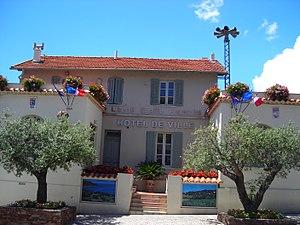
Mairie de La Croix-Valmer dans le Var
La Croix-Valmer est une commune française située dans le département du Var, en région Provence-Alpes-Côte d'Azur. La commune est issue d'une scission intervenue en 1934 d'avec la commune de Gassin. Les habitants sont les Croisiens.